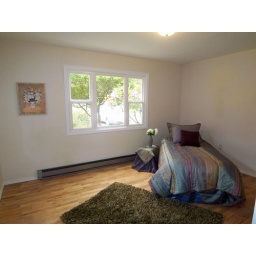
Nice size bedroom with a whole wall of built in closets, hardwood floors and new paint.